Rista Vukanović

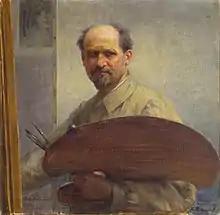
Rista Vukanović

Rista Vukanović also Risto Vukanović (Bugovina near Trebinje, Bosnia and Hercegovina, then under the Habsburg monarchy, 16 April 1873 – Paris, France, 16 January 1918) was a Serbian painter, the husband of painter Beta Vukanović who together founded an art school at the turn of the century that produced a generation of young Serbian artists after the Great War.